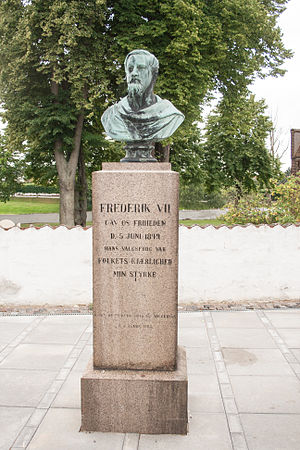
Frederik 7. / Konstitutionel konge / Nationalliberal regering
Buste af Frederik som grundlovens giver
Frederik 7. var konge af Danmark samt hertug af Slesvig, Holsten og Lauenborg fra 1848 til 1863.